Feminism in culture

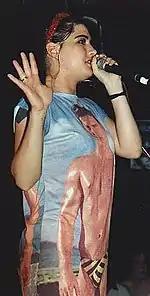
Kathleen Hanna was the lead singer of Bikini Kill, a riot grrrl music band formed in 1990.

"Riot grrrl" (or "riot grrl") is an underground feminist punk movement that started in the 1990s and is often associated with third-wave feminism (it is sometimes seen as its starting point). It was grounded in the DIY philosophy of punk values. Riot grrrls took an anti-corporate stance of self-sufficiency and self-reliance. Riot grrrls' emphasis on universal female identity and separatism often appears more closely allied with second-wave feminism than with the third wave. Riot grrrl bands often address issues such as rape, domestic abuse, sexuality, and female empowerment. Some bands associated with the movement are Bikini Kill, Bratmobile, Excuse 17, Free Kitten, Heavens to Betsy, Huggy Bear, L7, and Team Dresch. In addition to a music scene, riot grrrl is also a subculture; zines, the DIY ethic, art, political action, and activism are part of the movement. Riot grrrls hold meetings, start chapters, and support and organize women in music.